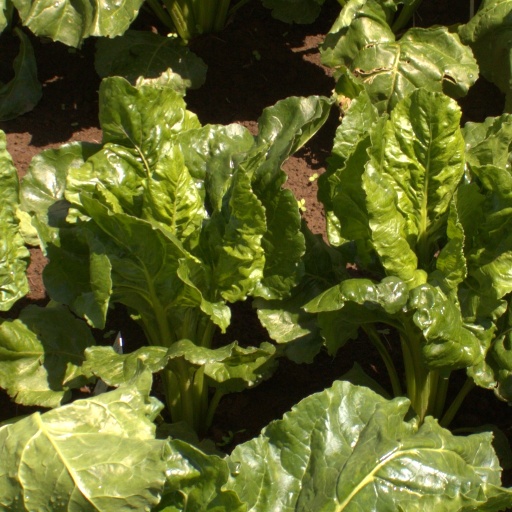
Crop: sugar beet